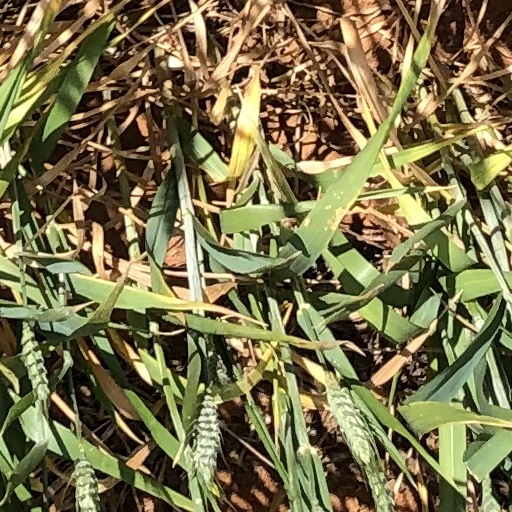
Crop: wheat